Leeds Central (UK Parliament constituency)

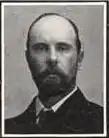
Robert Armitage in 1906

Another General Election was required to take place before the end of 1915. The political parties had been making preparations for an election to take place and by the July 1914, the following candidates had been selected;